Gaudibert (crater)

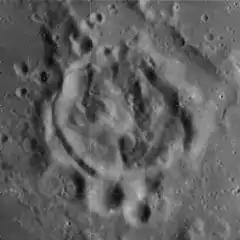
Lunar Orbiter 4 image

Gaudibert is a lunar impact crater that lies along the northeast edge of Mare Nectaris in the eastern part of the Moon's near side. Just to the east is the Montes Pyrenaeus mountain chain, and to the northeast beyond the mountains is the crater Gutenberg. Northwest of Gaudibert is the crater pair Isidorus and Capella.